GBA Championship Basketball: Two-on-Two

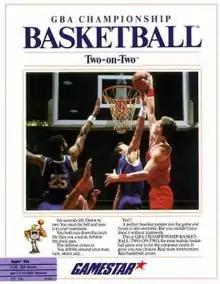

GBA Championship Basketball: Two-on-Two is a sports video game for IBM PC compatibles Amiga, Apple II, Apple IIGS, Amstrad CPC, Atari ST, ZX Spectrum, and Commodore 64. It was developed by Dynamix and published in 1986 by Activision.